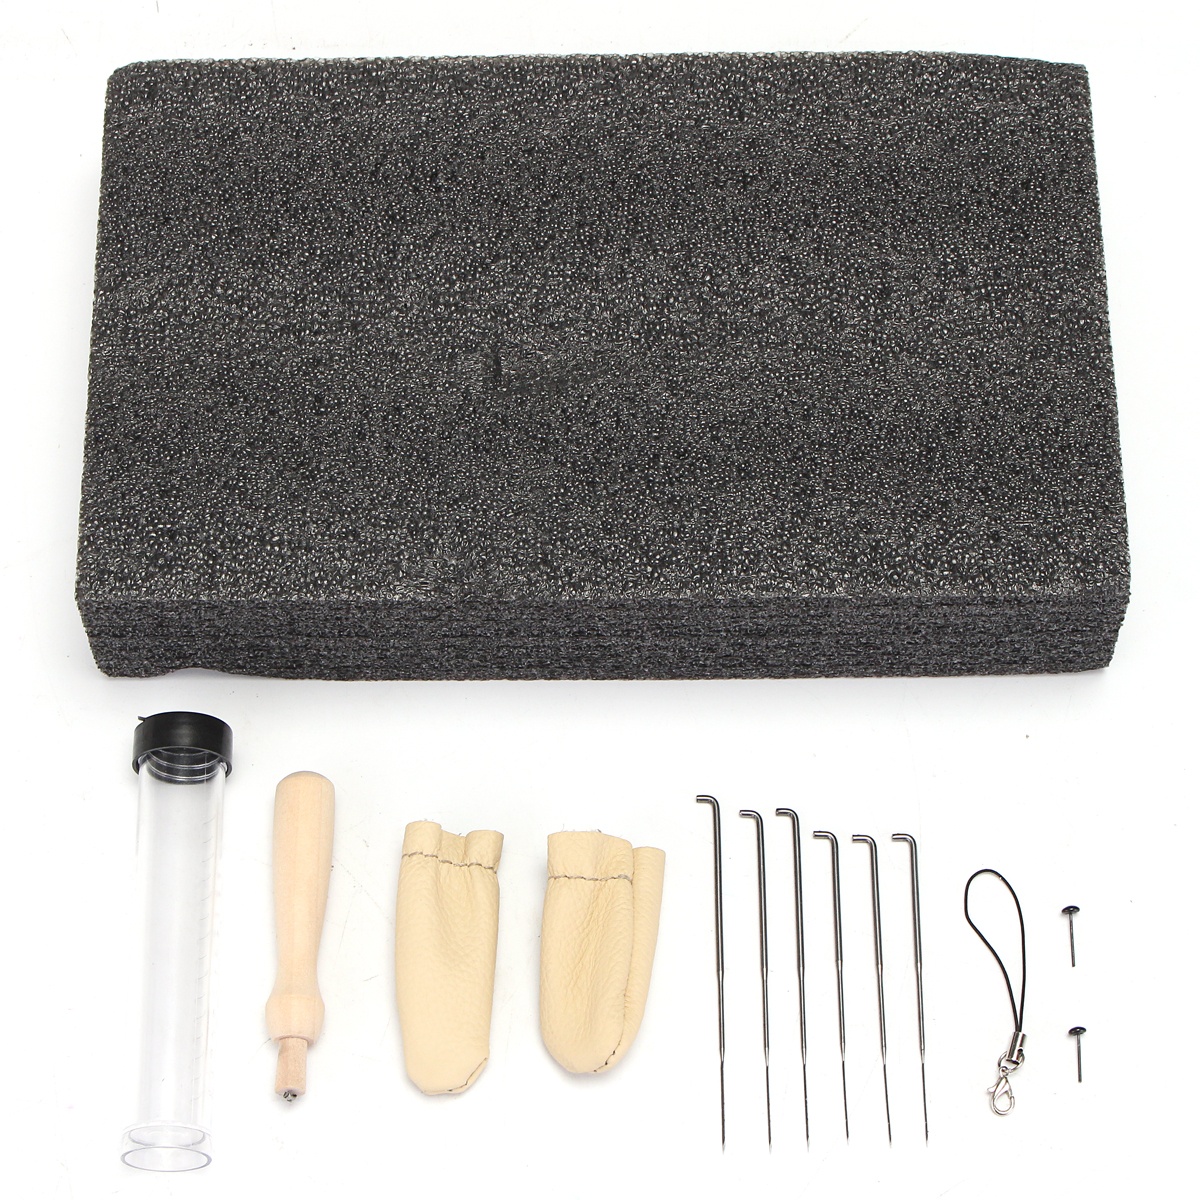
Wool Felt Tools Craft Needle Felting Starter Kit Accessories Stamp Poker
Description: Color:as pictures Materials:woolen+stainless steel Bubble Mattress Size:25*15*5cm Type:sewing kit Features: -Manual poke and other acupuncture class workstations. -Equipped with finger sets, novice can be prevented from being pinned to the needle. -Comes with a fine needle, you can swap their own into the needle and needle. Package Included: 1 x bubble mattress 1 x wooden poke 2 x finger set 6 x poke branch 4 x accessories More Details:
Brand: Electronic Pro
Category: Arts & Entertainment > Hobbies & Creative Arts > Arts & Crafts > Art & Crafting Tools > Textile Craft Machines > Felting Needles & Machines